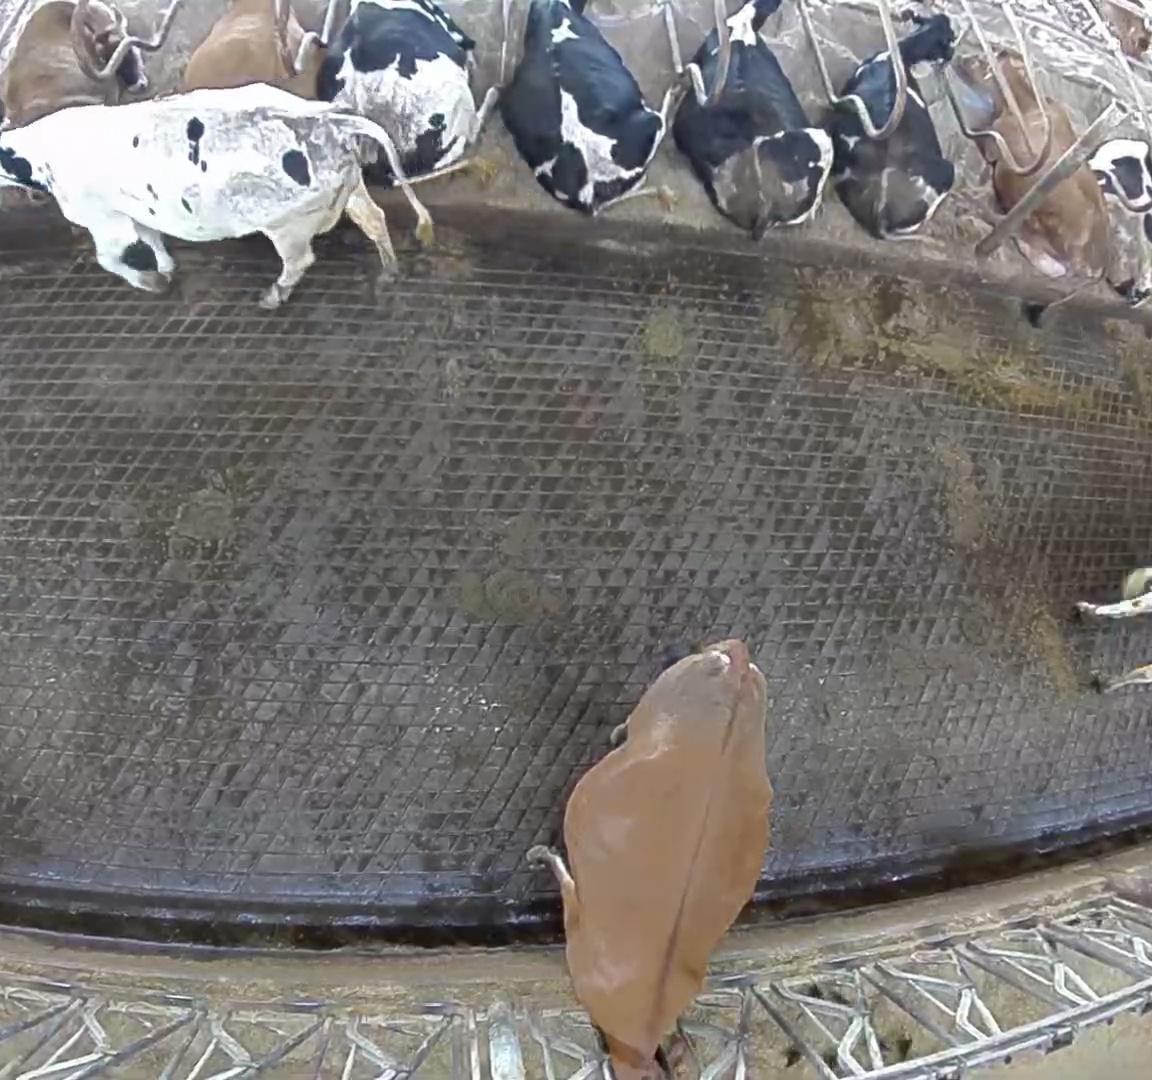
Number of cows: 12